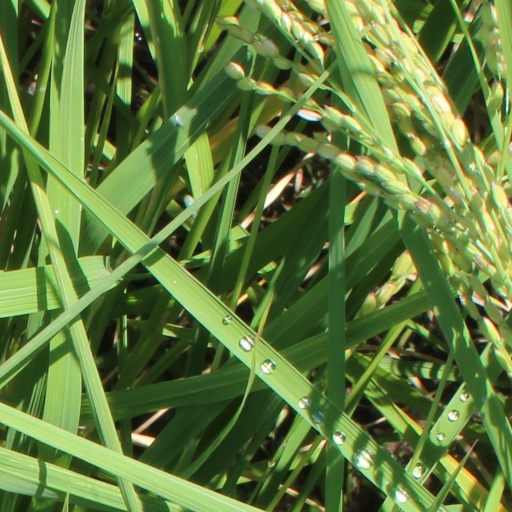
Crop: rice